Stefan Bernhard

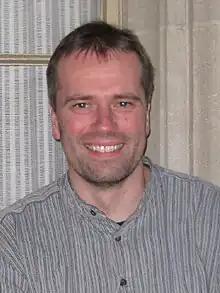
Bernhard, January 2009

Stefan Bernhard is a Swiss scientist who worked in several applied fields pertaining to the interaction between light and transition metal complexes. His involvement in the prediction, generation, and spectroscopy of circularly polarized luminescence from synthesized chiral phosphors have significantly advanced the state-of-the-art in this relatively young sub-field of photophysical chemistry. Other contributions involve work in artificial photosynthesis and organic light-emitting diodes.